Jung Joon

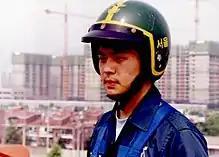

Jung Joon (born March 6, 1979) is a South Korean actor. Though primarily a supporting actor, he played the leading role in the 2001 television drama "Delicious Proposal" and the 2006 film "Blue Sky". In 2013, Jung and real-life friends Yang Dong-geun and Kim Yoo-mi starred in the documentary "Black Gospel", in which they joined Korean gospel group Heritage on a month-long trip to Harlem to discover and experience the roots of gospel music.